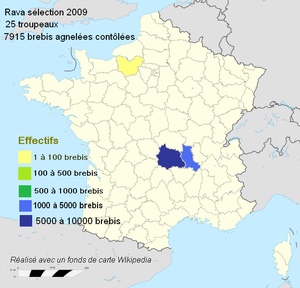
Répartition des brebis de race Rava soumises au contrôle des performances en 2009 (Source Institut de l'Elevage, département Génétique)
La Rava est une race ovine française originaire du Massif central, et plus précisément de la chaîne des Puys dans le Puy-de-Dôme. Elle se caractérise par sa toison blanche aux mèches longues et à la laine jarreuse et grossière, et à sa tête nue marquée de taches noires. Cette race est particulièrement rustique et bien adaptée à l'élevage dans les conditions parfois difficiles de son berceau d'origine. Elle permet d'ailleurs d'entretenir à moindre frais les paysages du parc naturel régional des volcans d'Auvergne, lorsqu'elle est envoyée en estive. Elle est élevée en race pure ou en croisement, afin d'améliorer la conformation de ses agneaux destinés au marché du Sud-Est de la France. Elle a failli disparaître, absorbée par les croisements avec des races bouchères qui visaient à améliorer sa conformation, mais semble aujourd'hui en mesure d'être préservée, avec environ 33 000 à 40 000 brebis en 2000.
On dénombre une soixantaine de races ovines en France dont certaines sont aujourd'hui des races dites de conservatoire et beaucoup classées par le Bureau des ressources génétiques dans la liste des races en danger.